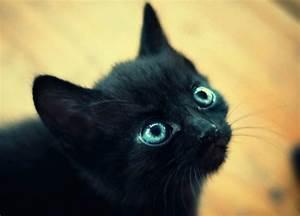
cat